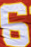
Number: 6